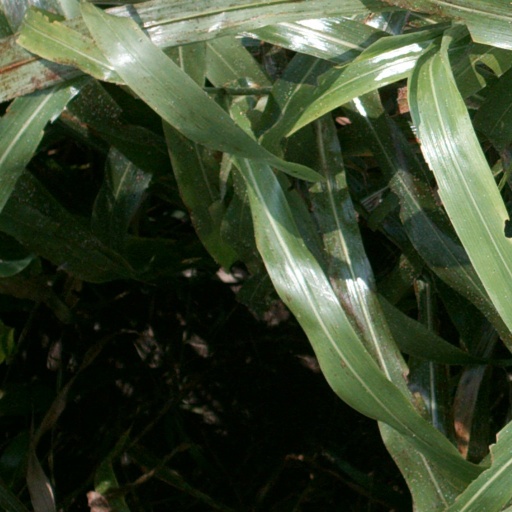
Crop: sorghum